Uncanny X-Force

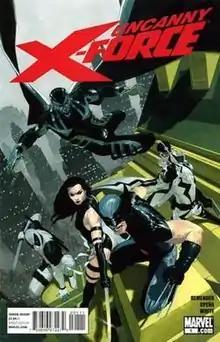
Cover for "Uncanny X-Force" #1 (December 2010). Art by Esad Ribic.

Uncanny X-Force was a comic book ongoing series published by Marvel Comics. Created by writer Rick Remender and artist Jerome Opeña, the first volume of the series continued the story of Wolverine and his X-Force team from the series "X-Force," vol. 3. The title was relaunched after issue #35 as part of the Marvel NOW! relaunch event, and the new volume features Psylocke and Storm leading a new team of "outcasts and scoundrels". The second volume was one of two X-Force ongoing titles, along with "Cable and X-Force".